St. Sarkis Church (Khoy, West Azerbaijan, Iran)

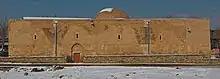
Saint Sarkis Church in Khoy

The Saint Sarkis Church of Khoy is a medieval Armenian Apostolic church in the city of Khoy, in the province of West Azerbaijan, Iran ("Her" in ancient Armenia).